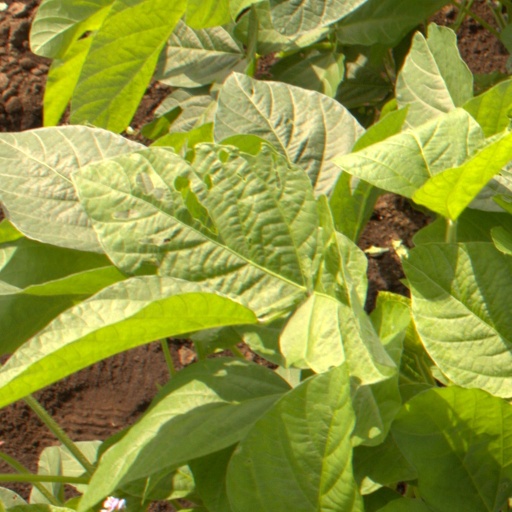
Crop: soybean